Temple Church

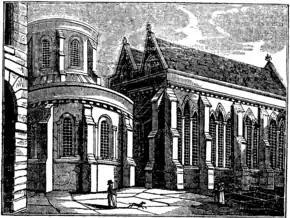
An 1827 woodcut of The Temple Church

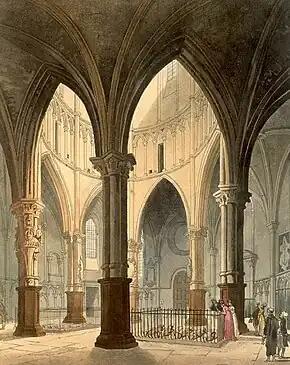
The interior of the Round Church in the early 19th century, with tomb effigies behind iron railings

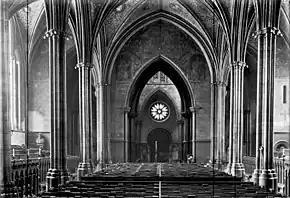
The Temple Church in 1914

In the mid-12th century, before the construction of the church, the Knights Templar in London had met at a site in High Holborn in a structure originally established by Hugues de Payens (the site had been historically the location of a Roman temple in Londinium, now known as London). Because of the rapid growth of the order, by the 1160s the site had become too confined, and the order purchased the current site for the establishment of a larger monastic complex as their headquarters in England. In addition to the church, the new compound originally contained residences, military training facilities, and recreational grounds for the military brethren and novices, who were not permitted to go into the City without the permission of the Master of the Temple.